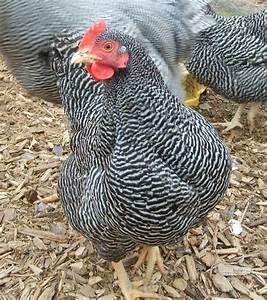
chicken